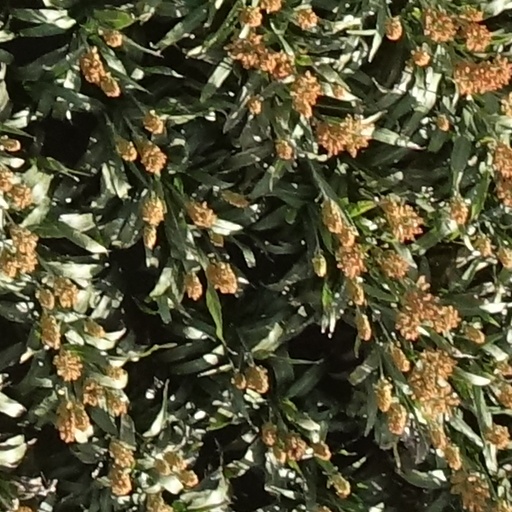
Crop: sorghum